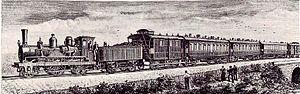
L'Orient-Express est un train de luxe créé par la Compagnie internationale des wagons-lits qui, depuis 1883, assure la liaison entre Paris, Vienne, ainsi que Venise, à partir de 1919, et Constantinople, desservant plusieurs capitales de nations européennes. Dans les années 1920, avec des artistes-décorateurs comme René Prou ou bien René Lalique, le style « Orient-Express » atteignit son apogée. C'est après plusieurs changements d'itinéraire, deux guerres et enfin par l'abaissement continu de son prestige pendant la Guerre froide, que le service quotidien Direct-Orient-Express vers Istanbul et Athènes cessa en 1977, vaincu par la faiblesse de sa vitesse commerciale due aux interminables arrêts douaniers dans les pays communistes traversés, ainsi qu'à l'état obsolète de leurs réseaux, et malmené par la concurrence grandissante de l'aviation de masse.